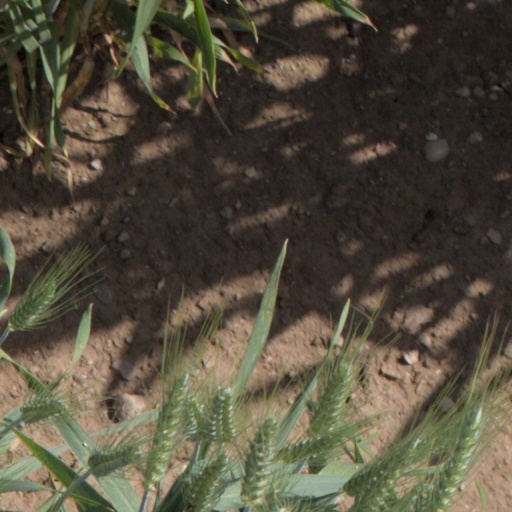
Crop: wheat